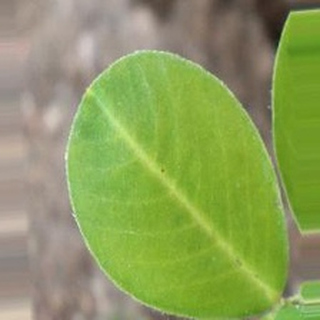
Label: healthy_groundnut